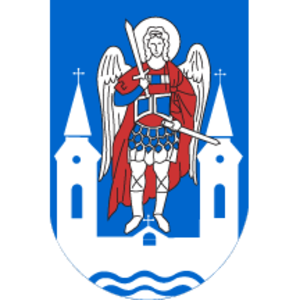
Sremski Karlovci
Sremski Karlovci er en by og kommune i Serbien, i den autonome provins Vojvodina, der ligger på bredden af floden Donau, 8 km fra Novi Sad med et befolningstal på 8.839 i 2002.